2019 FIBA U18 European Championship Division B

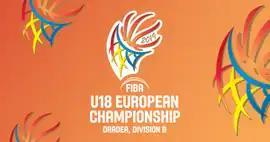

The 2019 FIBA U18 European Championship Division B was the 15th edition of the Division B of FIBA U18 European Championship. The competition takes place in Oradea, Romania, from 26 July to 4 August 2019.